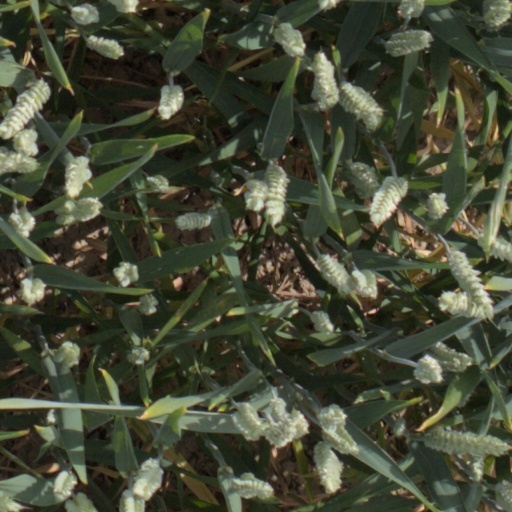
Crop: wheat